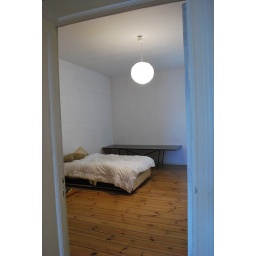
Conference table in my bedroom